Melbourne Park

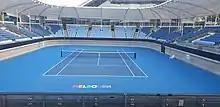
View of Show Court 3 in March 2021

Like all the other tennis courts at Melbourne Park, these show courts remain as tennis courts throughout the year and are available for use by the general public. The remaining courts at Melbourne Park are outdoor courts located mostly on the western side of the precinct closer to Birrarung Marr. They have seating of anywhere from 50 to 2,500 installed for the Australian Open.